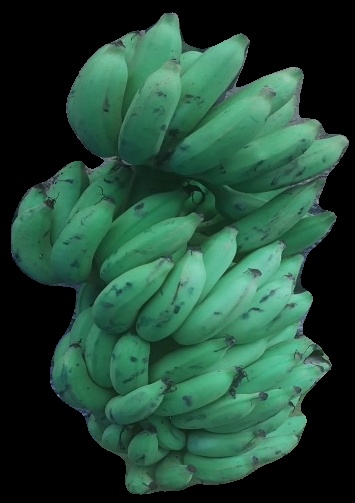
Variety: elakki-bale
Grade: grade2